Rheem Manufacturing Company

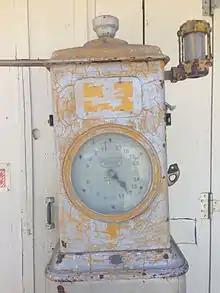
Rheem Bennett Displacement Meter at Deer Hollow Farm at Rancho San Antonio Open Space Preserve in California

The company is named after its founders, brothers Richard "R. S." Rheem and Donald "D. L." Rheem. They are the sons of William S. Rheem (1862–1919), former president of Standard Oil Company of California who led the construction of a major oil refinery for the company in Richmond, California.